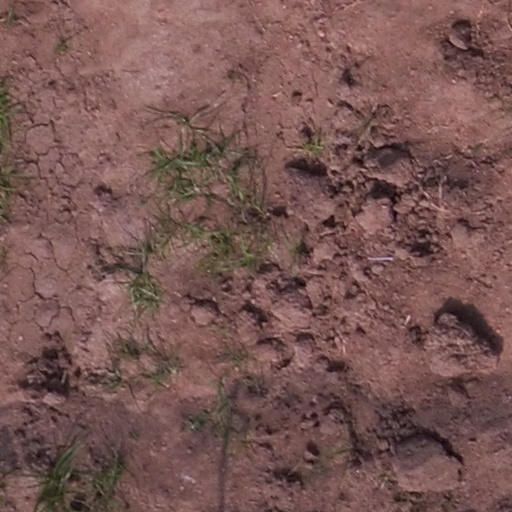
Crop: maize; corn